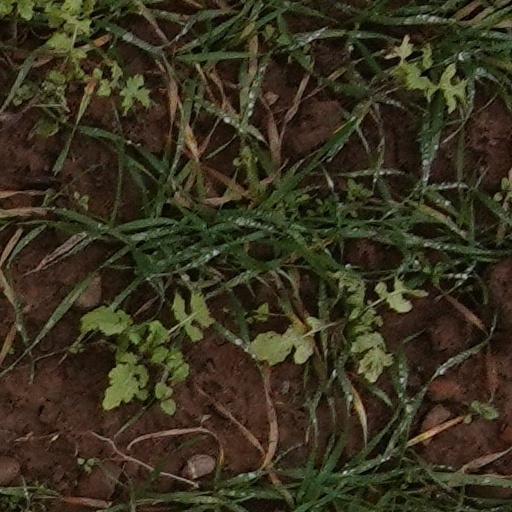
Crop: wheat